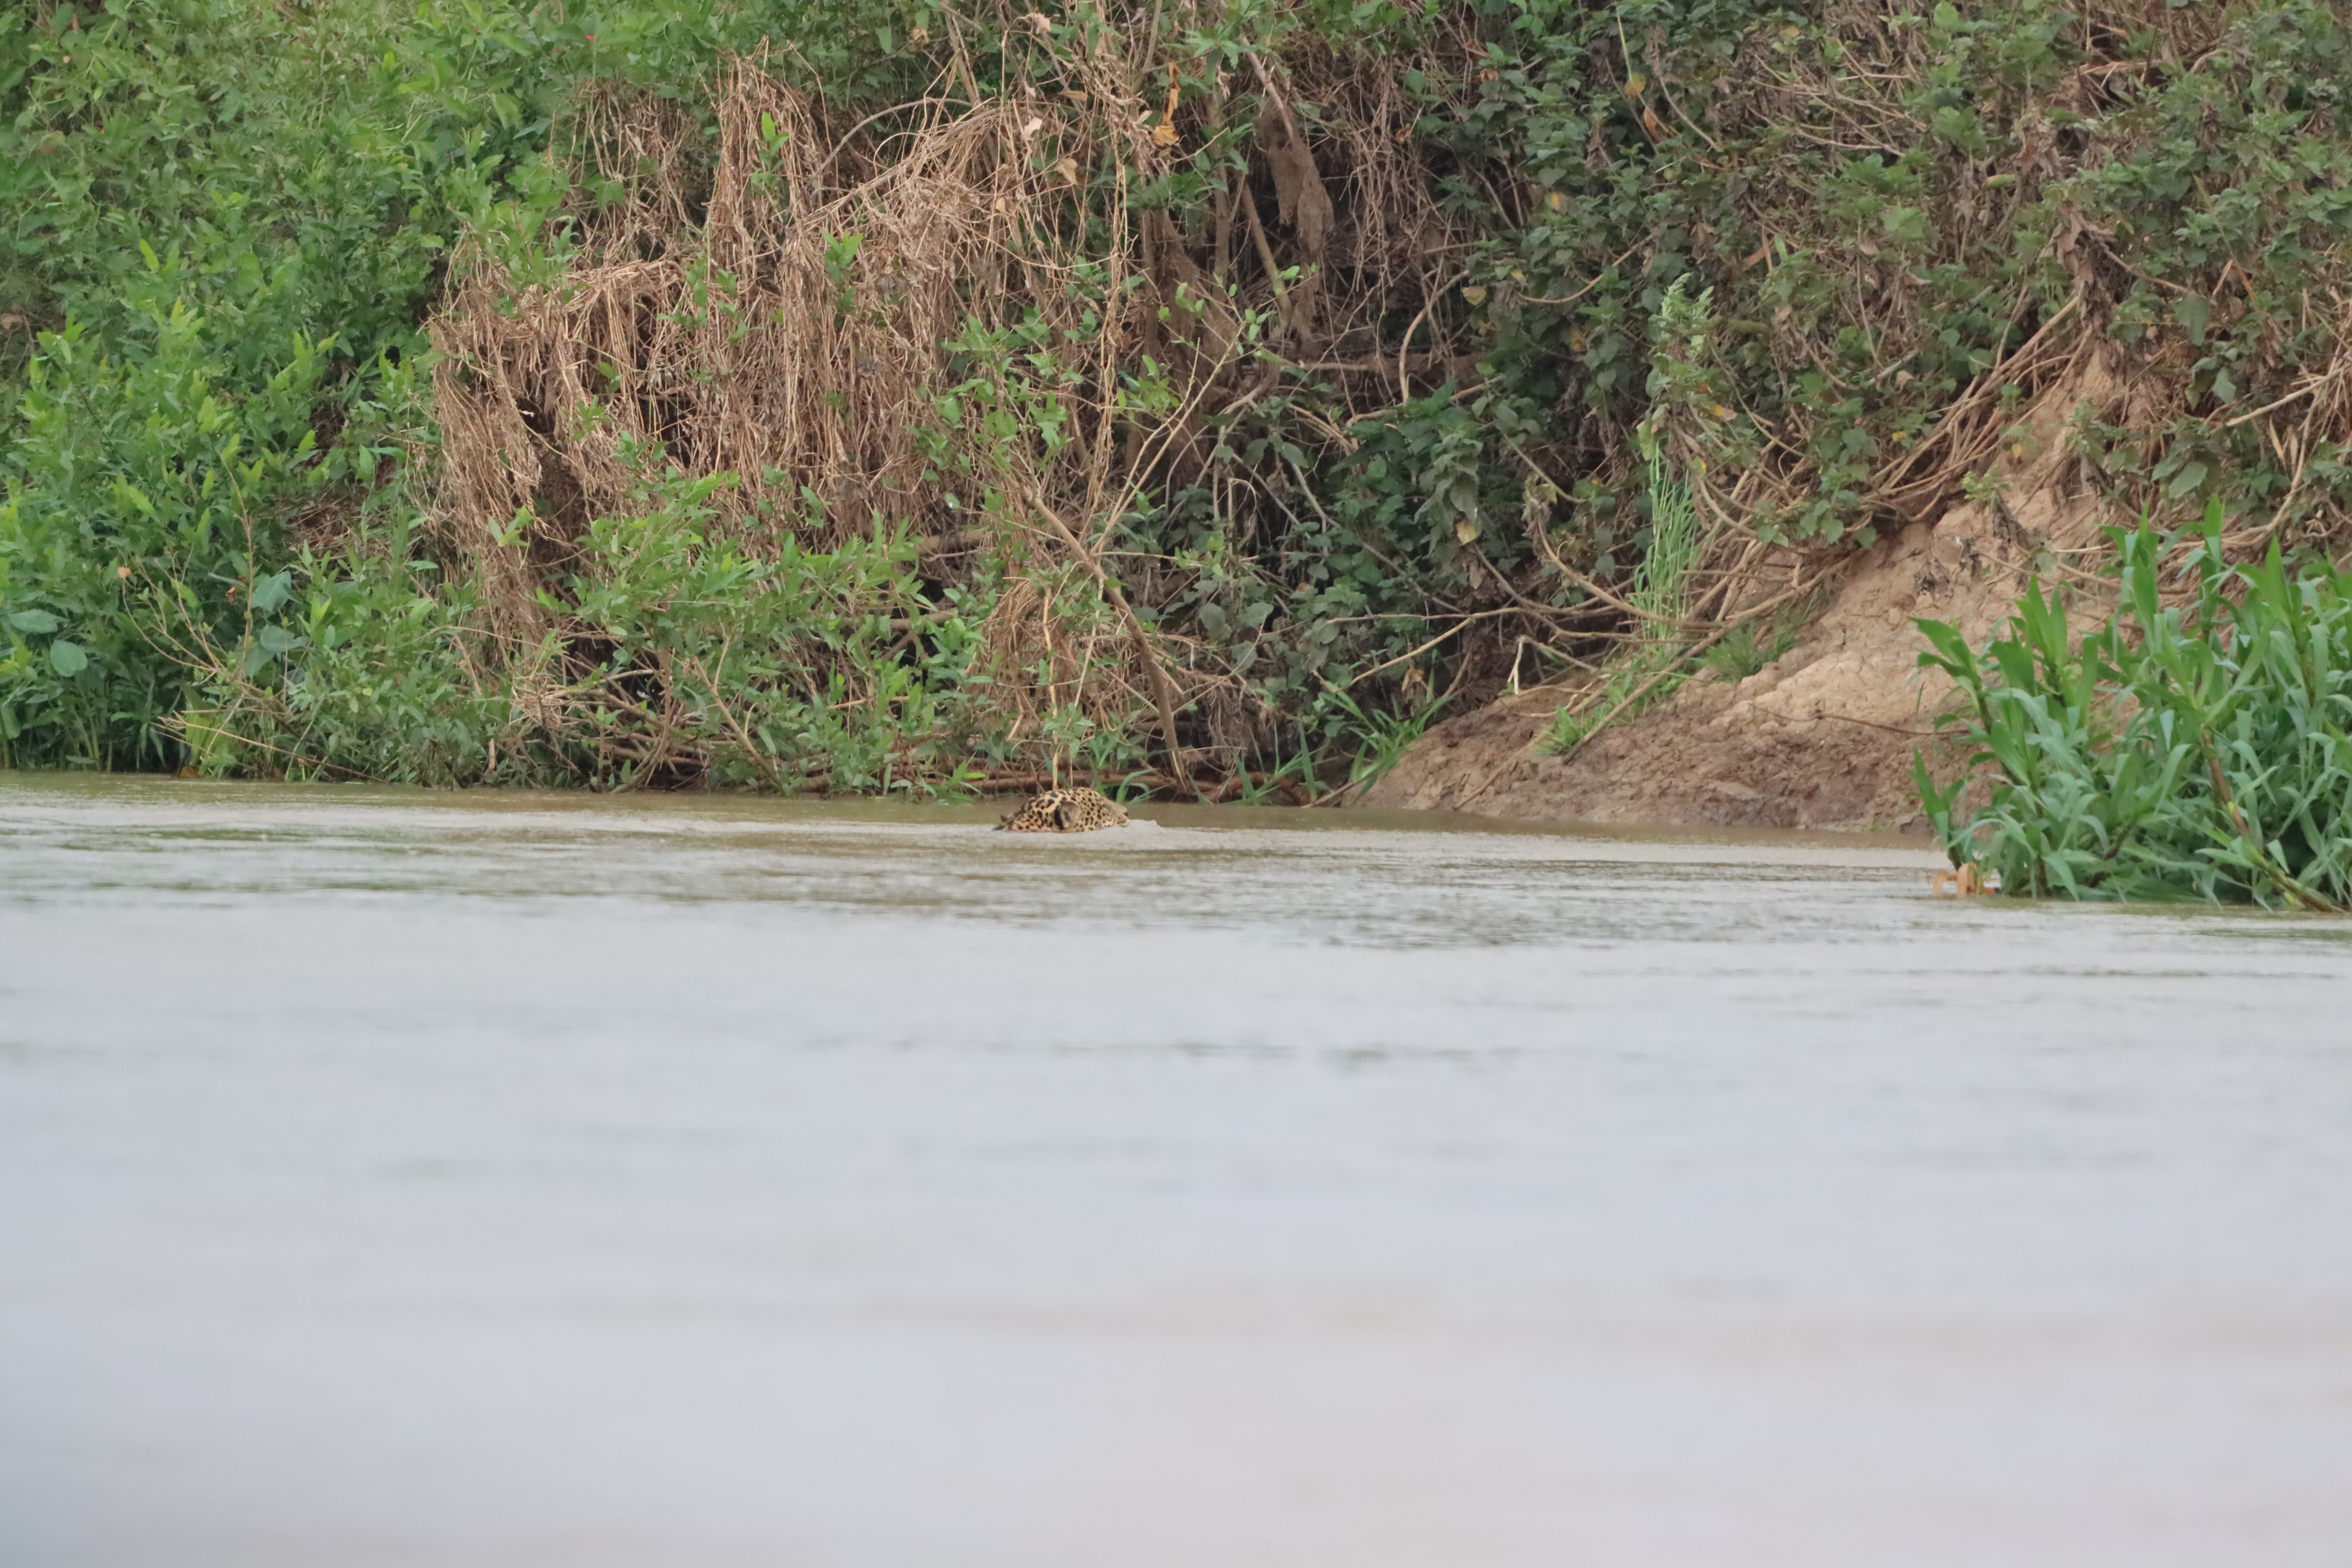
Jaguar: Ipepo